Othala

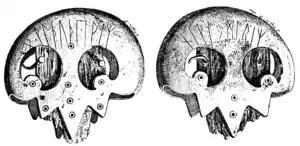
Illustration of the Thorsberg chape showing the runic inscriptions on both sides

The "o"-rune is attested early, in inscriptions from the 3rd century, such as the Thorsberg chape (DR7) and the Vimose planer ("Vimose-Høvelen", DR 206).